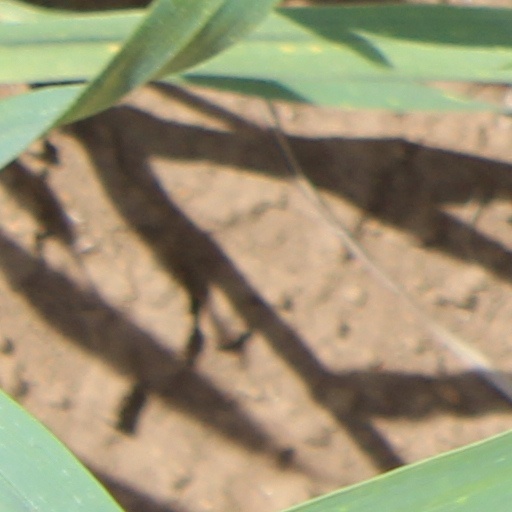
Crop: wheat